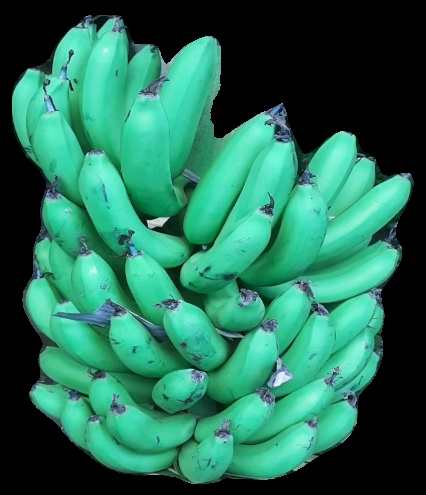
Variety: pachbale
Grade: grade1